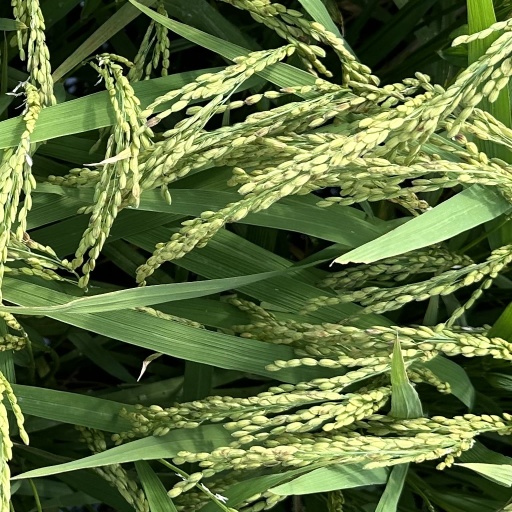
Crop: rice